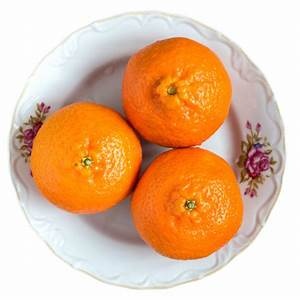
Label: mandarine